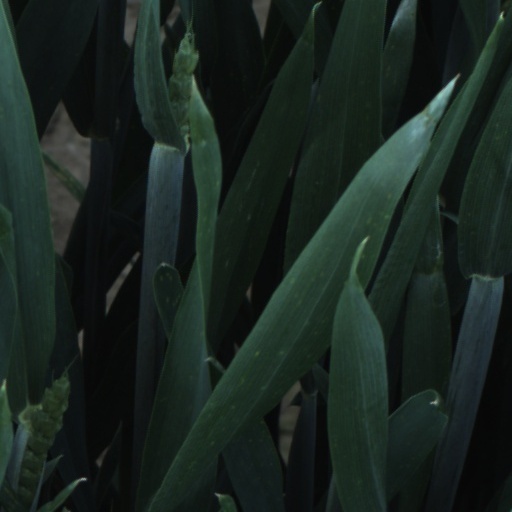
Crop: wheat